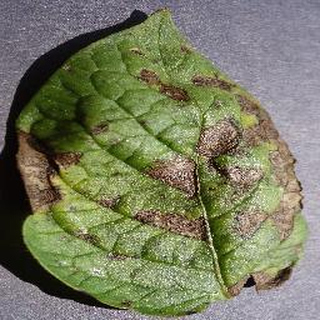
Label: potato_early_blight